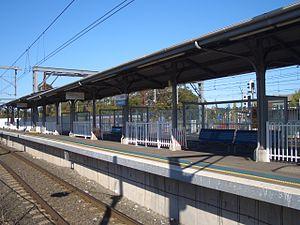
Lidcombe est une ville-banlieue se situant dans la zone d'administration locale du Conseil d'Auburn, dans la région de Sydney Ouest en Nouvelle-Galles du Sud. Elle compte 14 162 habitants en 2006.